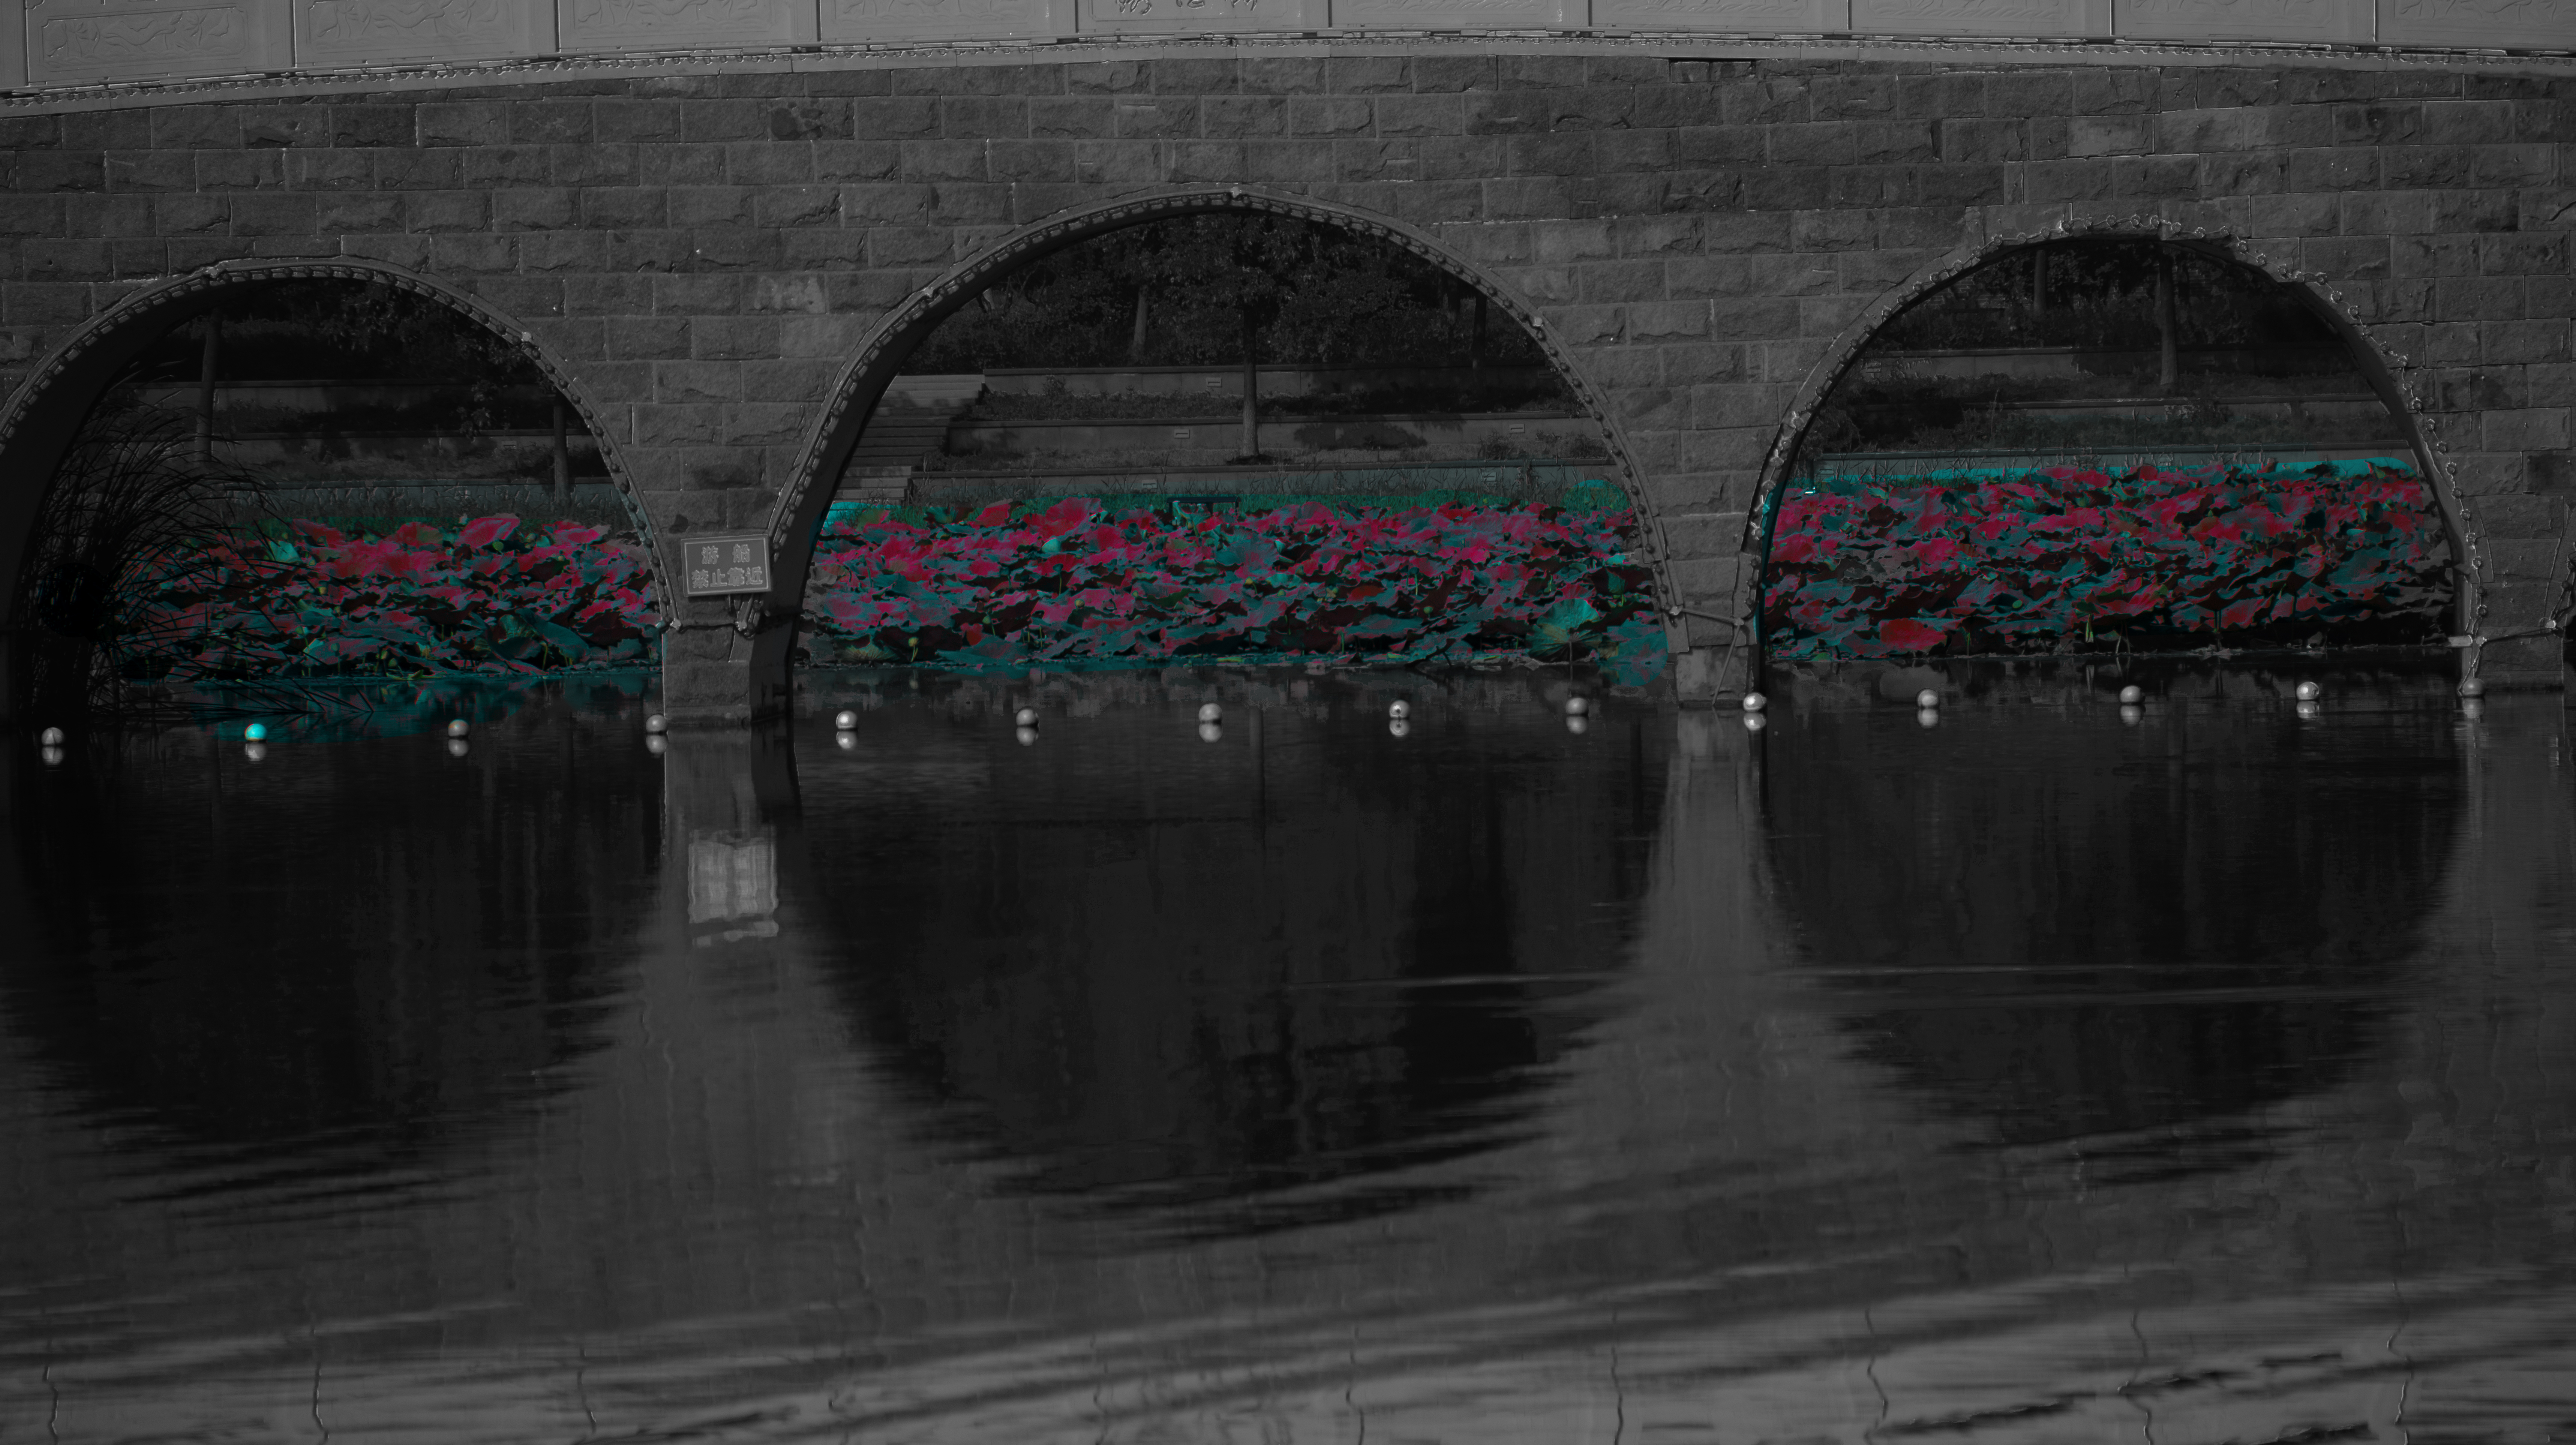
natural, body of water, grey, atmospheric phenomenon, watercourse, tree, bridge, wall, arch bridge, font, symmetry, road surface, road, Tints and shades, waterway, landscape, circle, concrete bridge, monochrome, tunnel, aqueduct, reflection, monochrome photography, arch, concrete, art, natural landscape, beam bridge, fixed link, winter, nonbuilding structure, viaduct, pattern, canal, stock photography, drawing, devil's bridge, freezing, overpass, grass, darkness, box girder bridge, painting, reservoir, subway, illustration, transport, arcade, river